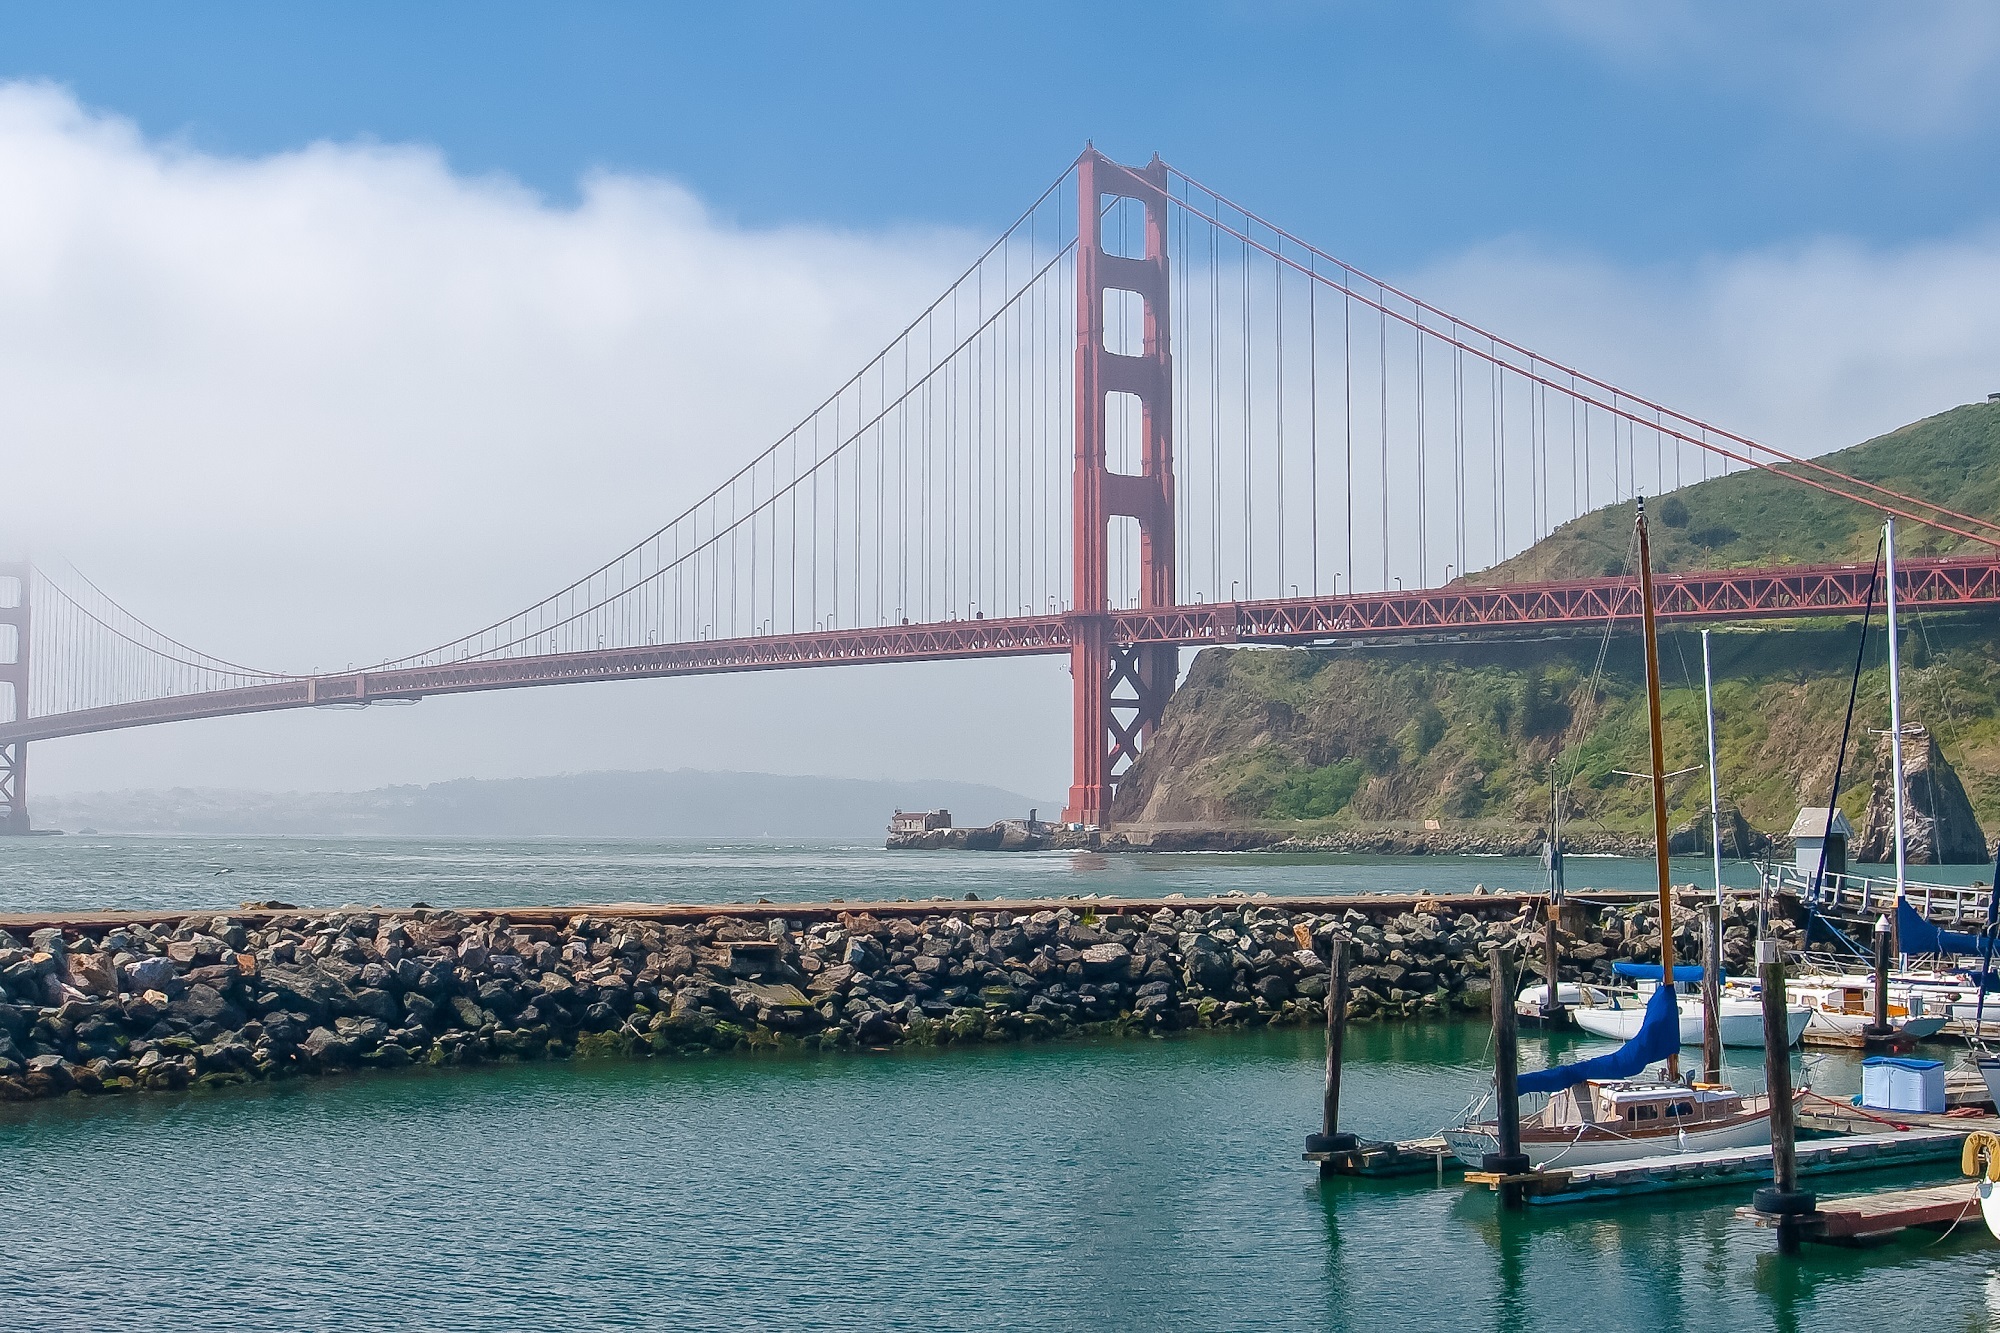
landscape, sea, water, ocean, architecture, bridge, river, cityscape, panorama, golden gate bridge, san francisco, suspension bridge, scenic, usa, bay, landmark, tourism, california, clouds, area, cable stayed bridge, arch bridge, nonbuilding structure, golden gate national recreation, fort baker view